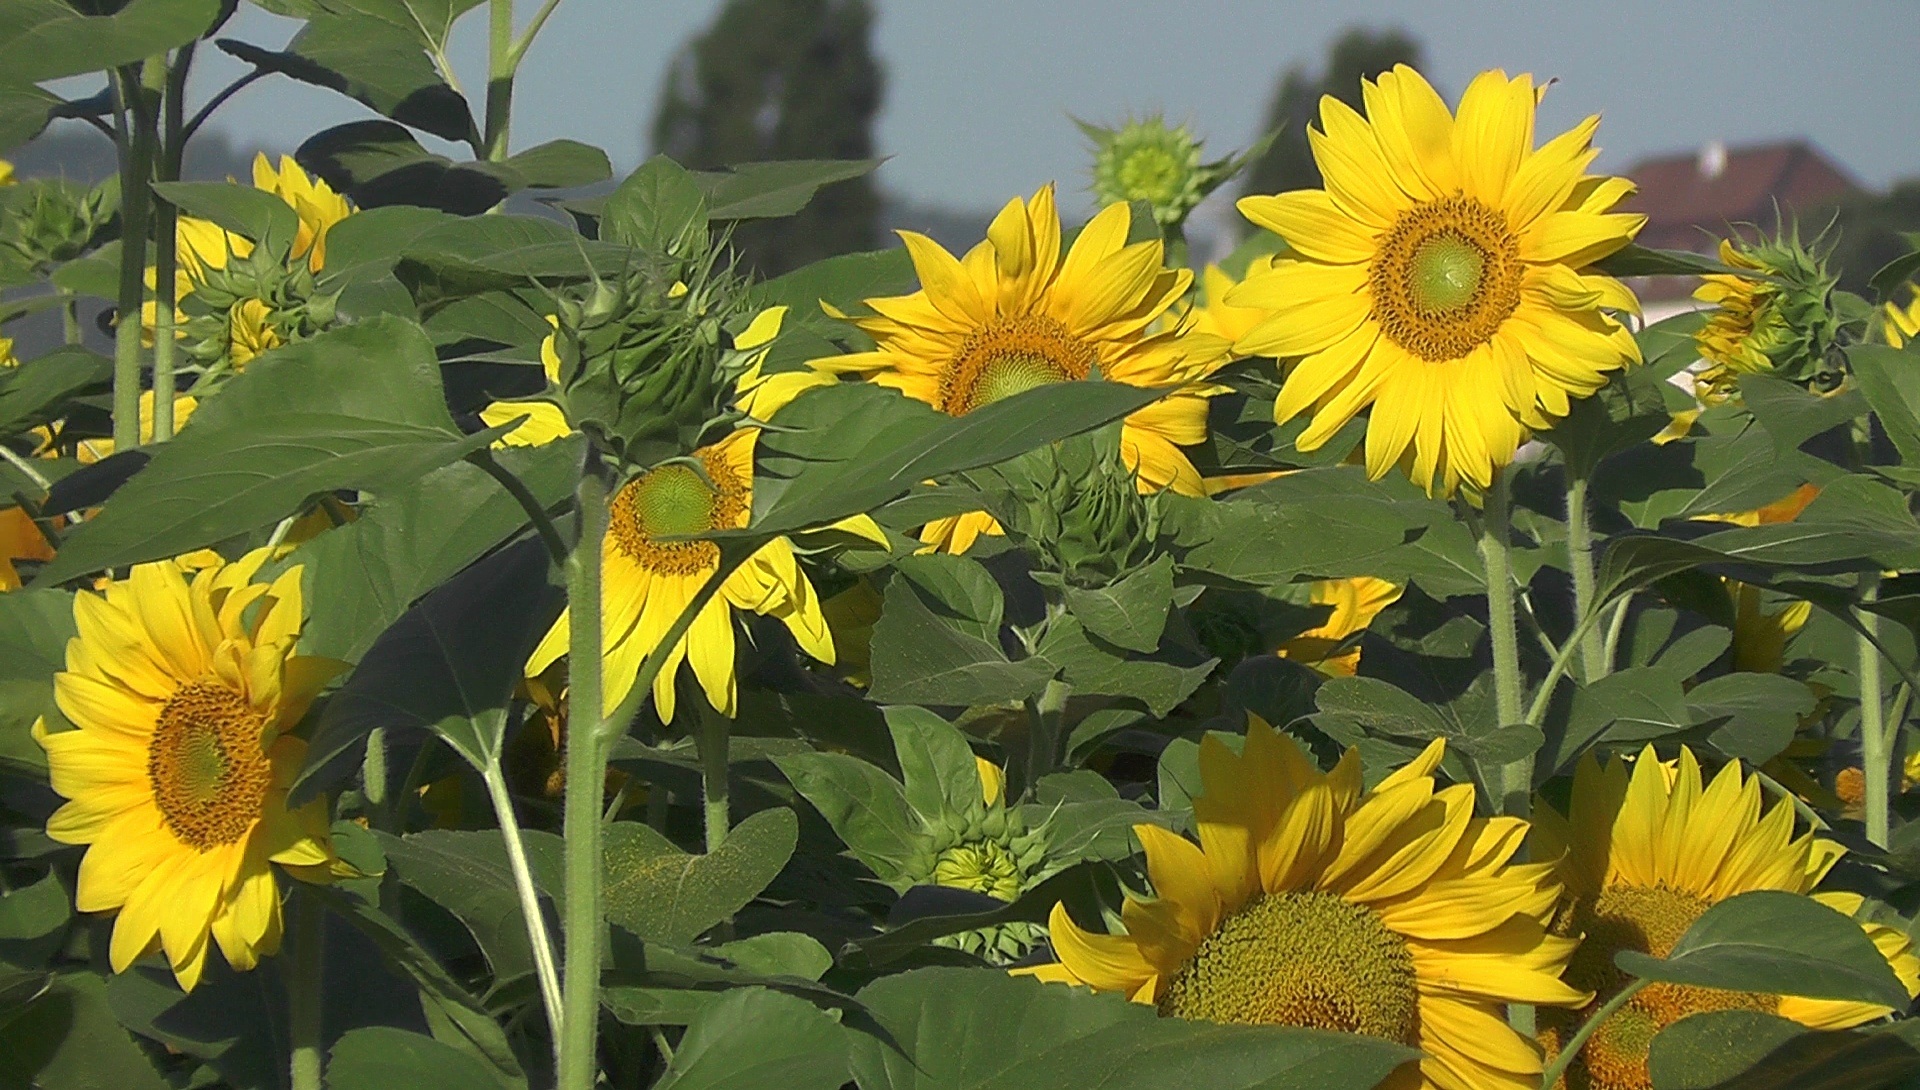
nature, plant, field, meadow, flower, bloom, summer, botany, yellow, flora, sunflower, wildflower, sun flower, flowering plant, daisy family, sunflower seed, annual plant, land plant